St. Paul's Church, Frankfurt am Main

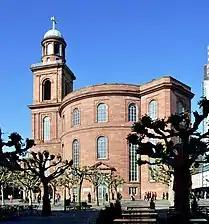
Paulskirche

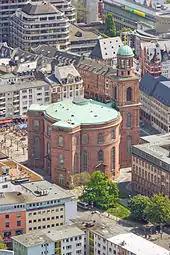
Paulskirche seen from the Main Tower

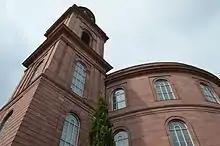
The exterior of Paulskirche

St Paul's Church in Frankfurt am Main is a former church building used as an exhibition, memorial and meeting place. It was built between 1789 and 1833 to replace the medieval "Barfüßerkirche", which was demolished in 1786, and served as Frankfurt's main Protestant-Lutheran church until 1944, when it was replaced by St Catherine's Church. From 1848 to 1849, the delegates of the Frankfurt National Assembly, the first parliament for the whole of Germany, met in the neoclassical circular building designed by architect Johann Friedrich Christian Hess. Alongside Hambach Castle, St Paul's Church is thus regarded as a symbol of the democratic movement in Germany and a national symbol. However, almost nothing remains of the interior from this most important era for St Paul's Church and the history of German democracy.